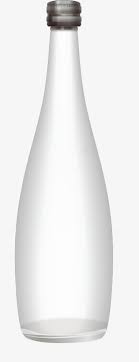
Label: glass